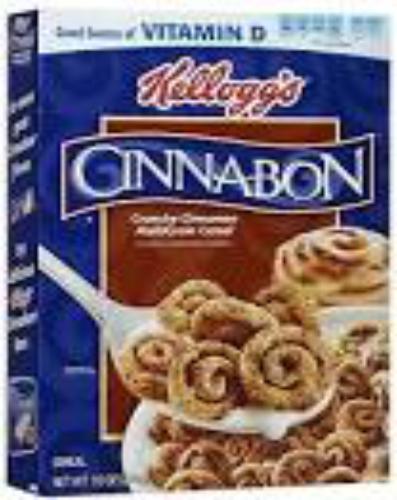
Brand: Cinnabon
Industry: Food